Uterine inversion

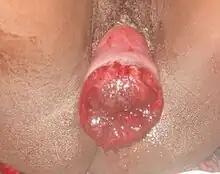
Complete inverted uterus

Uterine inversion is a rare and serious obstetric emergency in which the uterus turns inside out, usually following childbirth. Symptoms include postpartum bleeding, abdominal pain, a mass in the vagina, and low blood pressure. Rarely inversion may occur not in association with pregnancy.